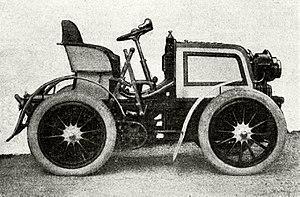
Une Daimler phoenix 24 hp 1900 d'Emil Jellinek - La Vie au Grand Air du 4 février 1900, p.267
Emil Jellinek, dit après 1903, Emil Jellinek-Mercedes est un consul diplomate et homme d'affaires austro-hongrois. Il est fondateur de la marque automobile allemande Mercedes en 1902 et du premier palace parisien sur les Champs-Élysées.